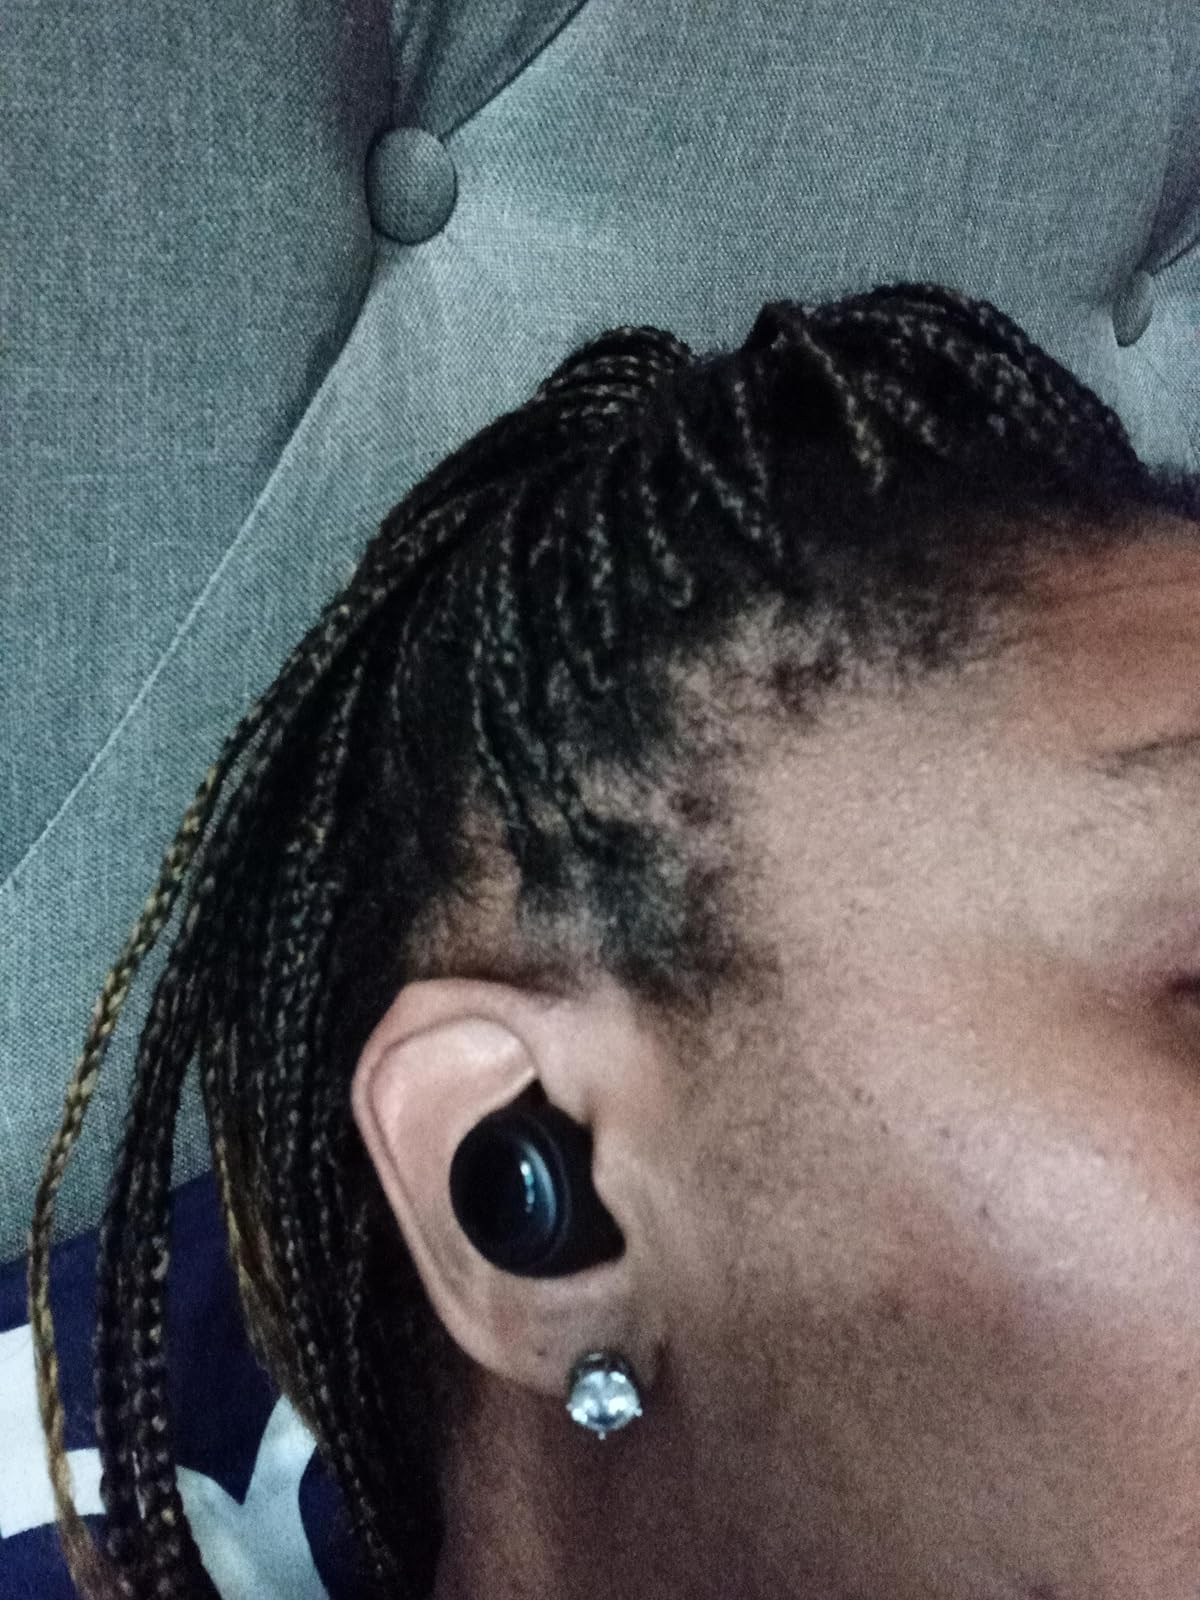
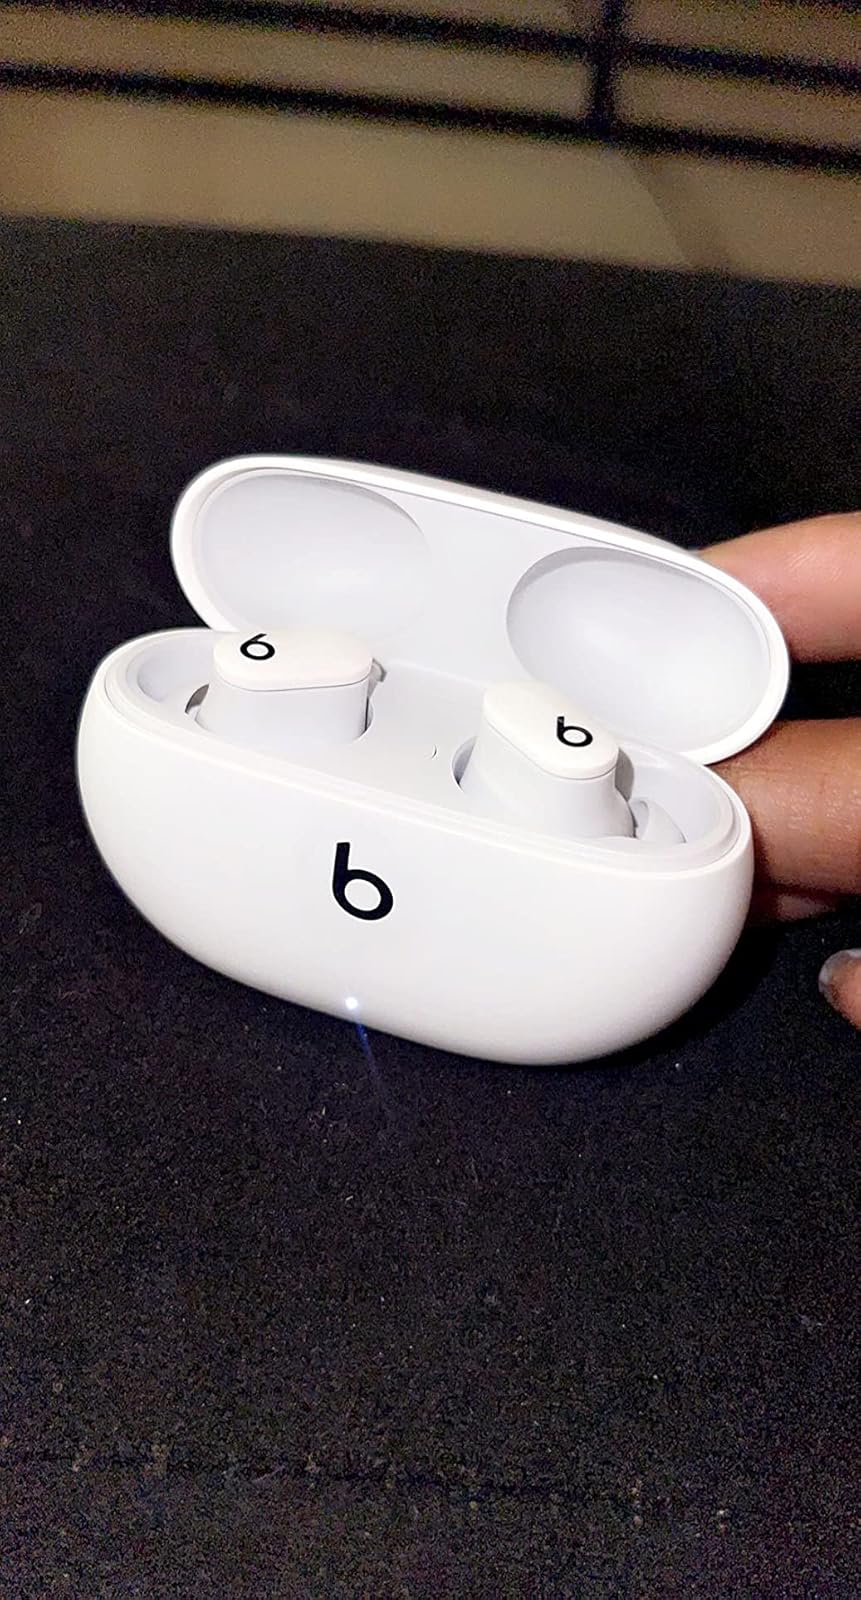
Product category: earbuds
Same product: no